Trefriw

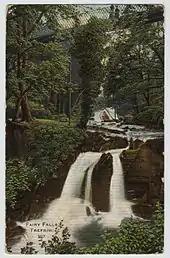
An old postcard showing the Fairy Falls (1903)

The Fairy Falls, a waterfall on the river Crafnant, was a popular visiting place. Downstream of the main falls are a number of further, lesser, falls, which old postcards also call the "Fairy Falls". Along this lower section of river the water once turned a number of waterwheels which powered various mills. The whole area of this series of falls—from the main falls through the lesser falls downstream—was known as "Fairy Glen", and was altogether more free from trees and vegetation than it is today. In Edwardian times there was a proper path alongside the river Crafnant, and a popular stroll was to walk from the banks of the river Crafnant, up through the well-known Fairy Glen, and on beside the river Crafnant up towards Llyn Crafnant.